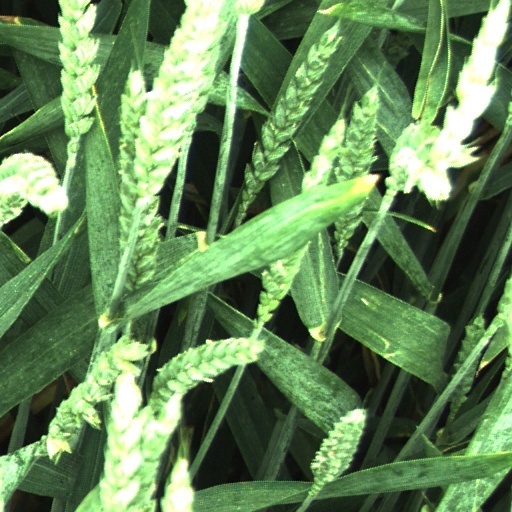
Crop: wheat